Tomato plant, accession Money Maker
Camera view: vertical (180 deg); turntable rotation: 300 degrees
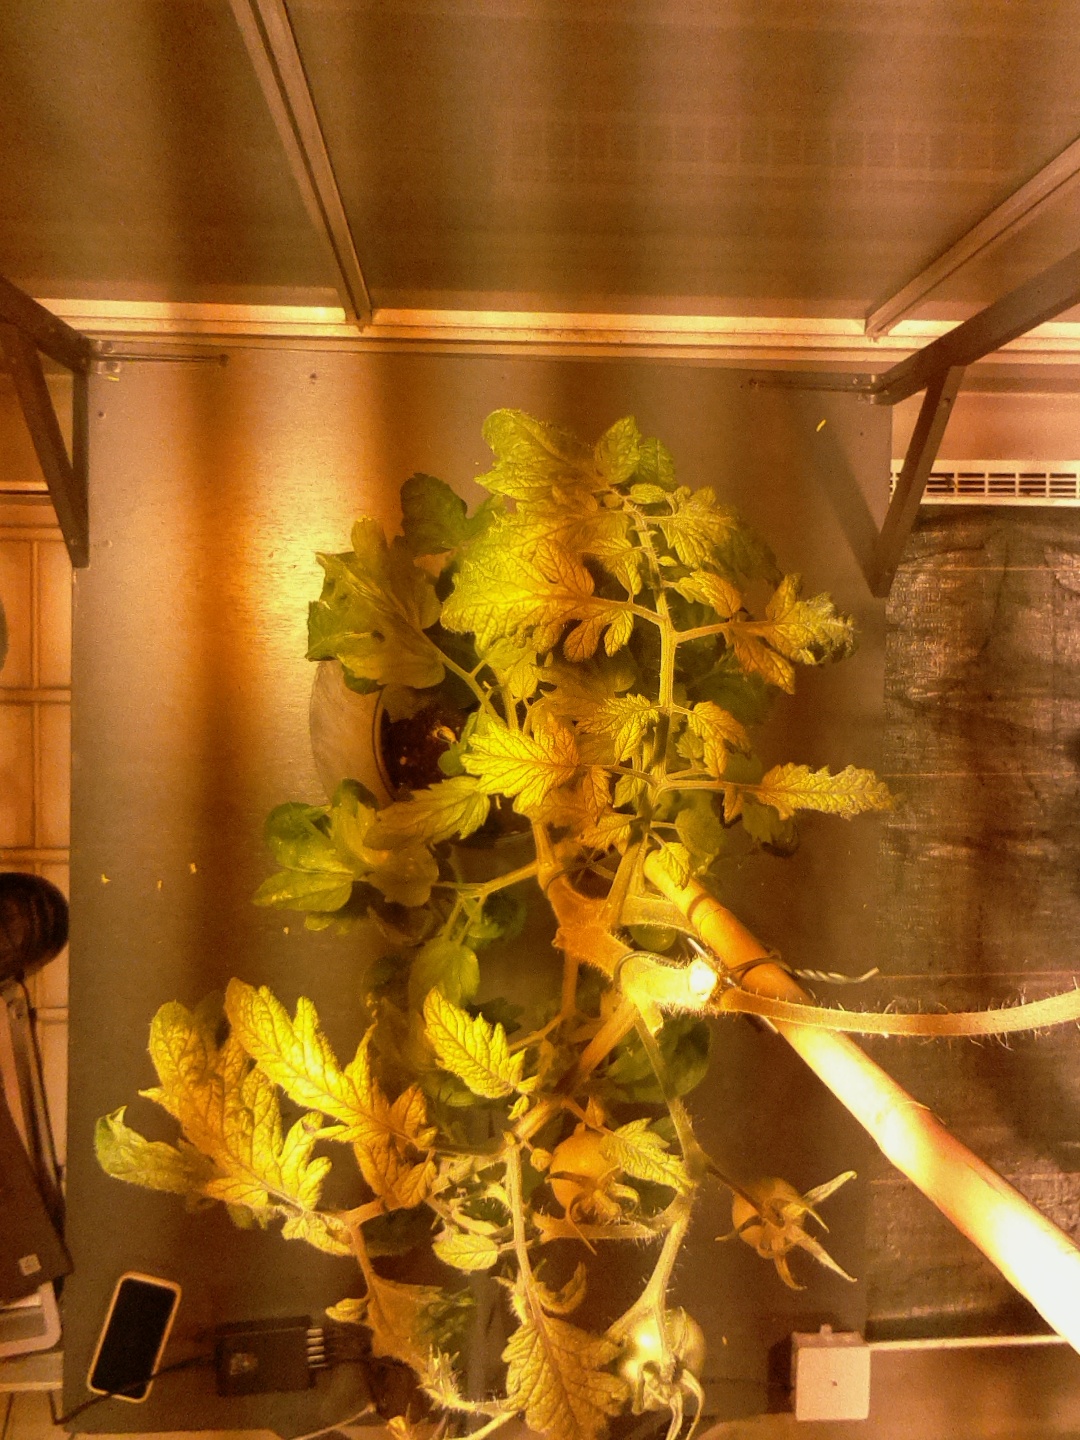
BBCH growth stage 76: 60%-70% of final fruit size